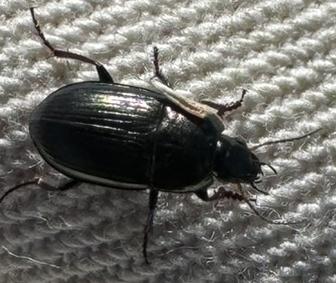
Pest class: predators